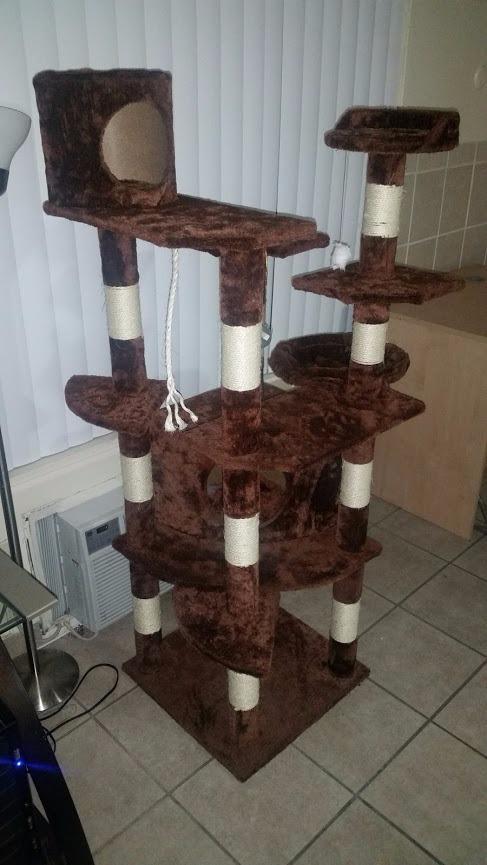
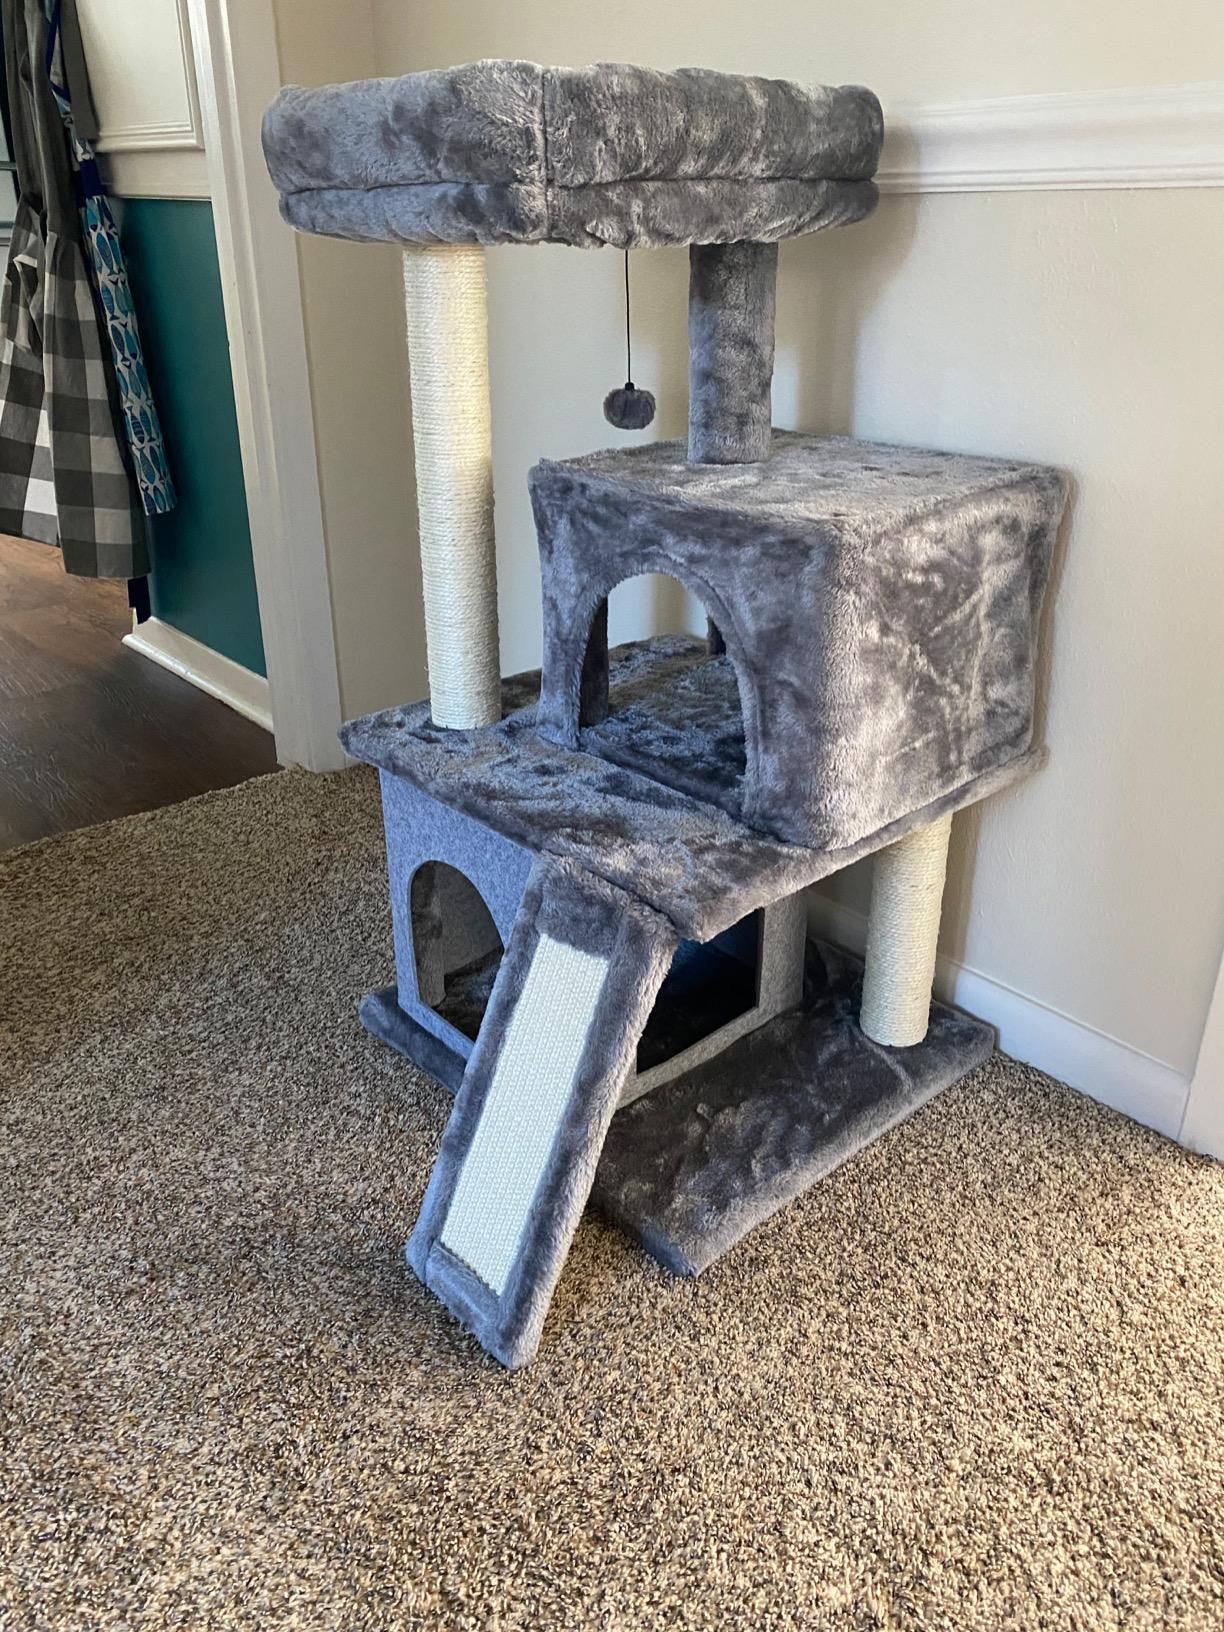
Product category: items_cat tree
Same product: no